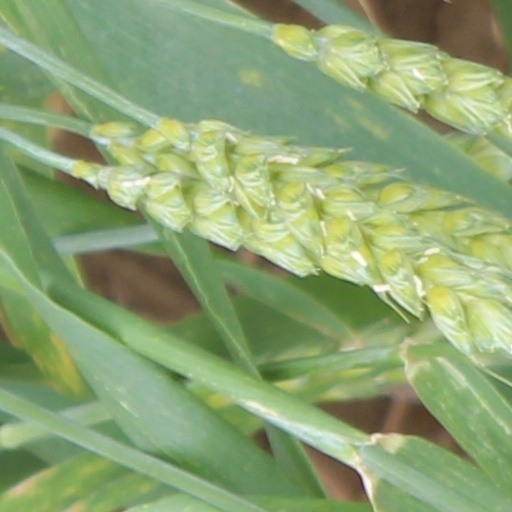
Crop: wheat